Smoke Gets in Your Eyes (Mad Men)

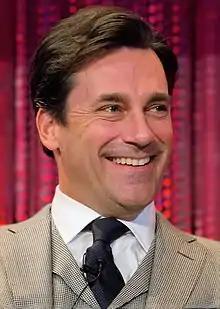
Hamm ("pictured") was chosen to portray Don Draper, out of 80 other candidates.

Jon Hamm was cast as Don Draper, the central character of the series. Hamm, who was relatively unknown at the time, competed with 80 other actors in the auditioning process. Weiner proclaimed that Hamm accurately portrayed the character, saying that he was "the only person who really had this great mix of empathy and masculinity and intelligence. Both Don and Jon have an inner life. So long as you have that kind of depth in a human being, people will root for him [...] Jon walked out of the room and I said, 'That guy has lived.'" Hamm admitted that he felt that he had a considerable disadvantage compared to his peers and initially believed Thomas Jane would acquire the role. "I started, literally, on the very, very bottom," he iterated. "I couldn't have had less heat on me. Nobody knew who I was. The casting directors didn't know who I was. I wasn't on anybody's lists. The funny thing was, I think they went to Thomas Jane for it, and they were told that Thomas Jane does not do television." Hamm went through seven auditions; his last one took place at the Hotel Gansevoort in the Meatpacking District of New York City. "When we were riding down on the elevator, the woman in charge of whatever the decision-making process was told me, 'You got the job.'"